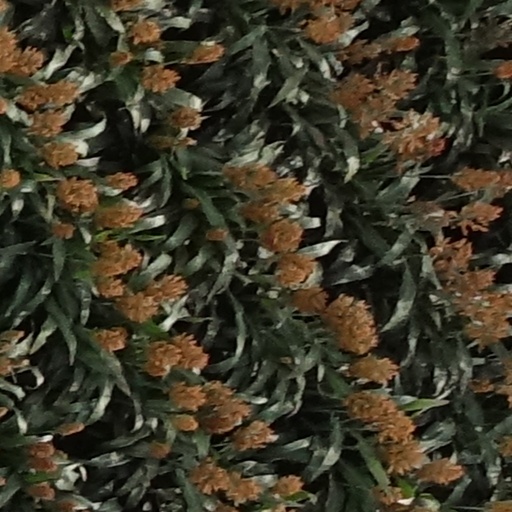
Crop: sorghum